Magnavox Odyssey

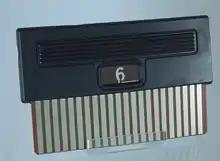
Magnavox Odyssey Cartridge No 6

The Odyssey is capable of displaying three square dots and a vertical line on the screen. Two of the dots are controlled by the two players, and the third by the system itself. The main console has two dials, one of which moves the vertical line across the screen, and one which adjusts the speed of the computer-controlled dot. Different games direct the player to adjust the dials to different positions, such as changing the center line of a tennis game into the side wall of a handball game. The games include plastic overlays that stick to the television via static cling to create visuals. Games that use the same game card can have different overlays, which can change a game with the same controls from, for example, a mountain ski path to a movement-based Simon Says game.